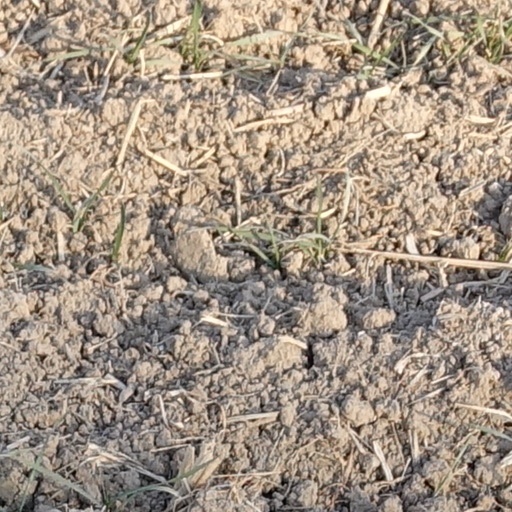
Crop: wheat